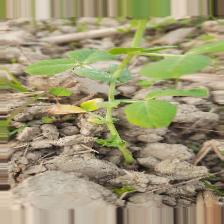
Label: Ascochyta blight